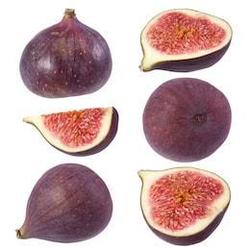
Label: Fig